Teodora Meluță

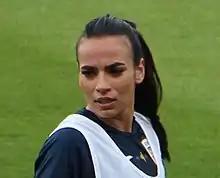

Teodora Meluță (born 3 August 1999), often known as Teo Meluță, is a Romanian women's football defender who plays in the Turkish Super League for Fatih Vatan and the Romania women's national team.